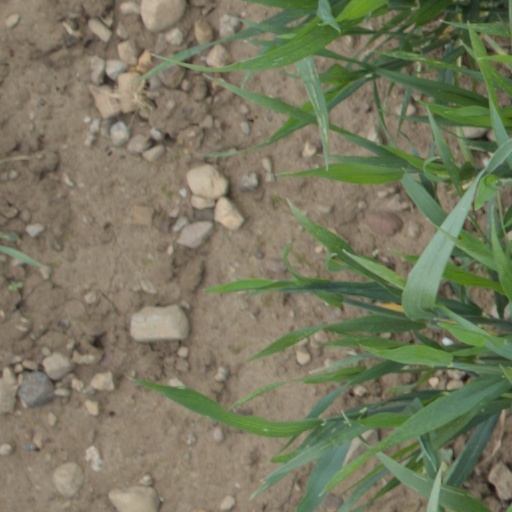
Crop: wheat